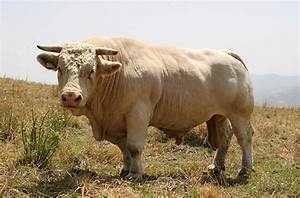
Label: cow